Kremlin Regiment

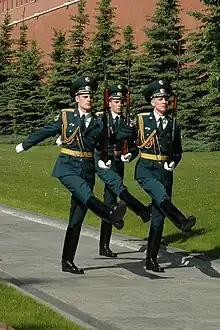
Changing of the Guard at the Tomb of the Unknown Soldier in Alexander Garden, Moscow, 2008. Soldiers are dressed in the former modern dress uniform.

On September 2, 2002, on the basis of the 11th Cavalry Regiment (the Moscow Military District movie-making cavalry unit) a cavalry escort unit was formed as part of the Presidential Regiment. Starting in 2004 a Guard Mounting ceremony has been held on Cathedral Square on Sundays, from March to October.